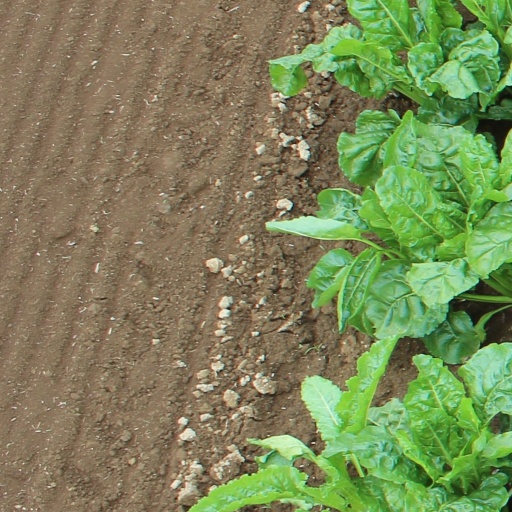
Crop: sugar beet